Corralitos, California

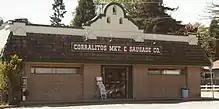
Corralitos market in Corralitos.

The population was spread out, with 504 people (21.7%) under the age of 18, 174 people (7.5%) aged 18 to 24, 482 people (20.7%) aged 25 to 44, 829 people (35.6%) aged 45 to 64, and 337 people (14.5%) who were 65 years of age or older. The median age was 45.1 years. For every 100 females, there were 98.5 males. For every 100 females age 18 and over, there were 98.3 males.